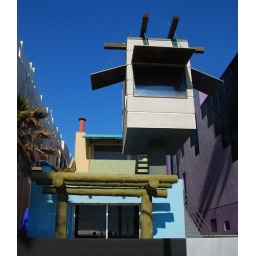
This house was right on the beach over looking the pacific ocean. I fell in love!